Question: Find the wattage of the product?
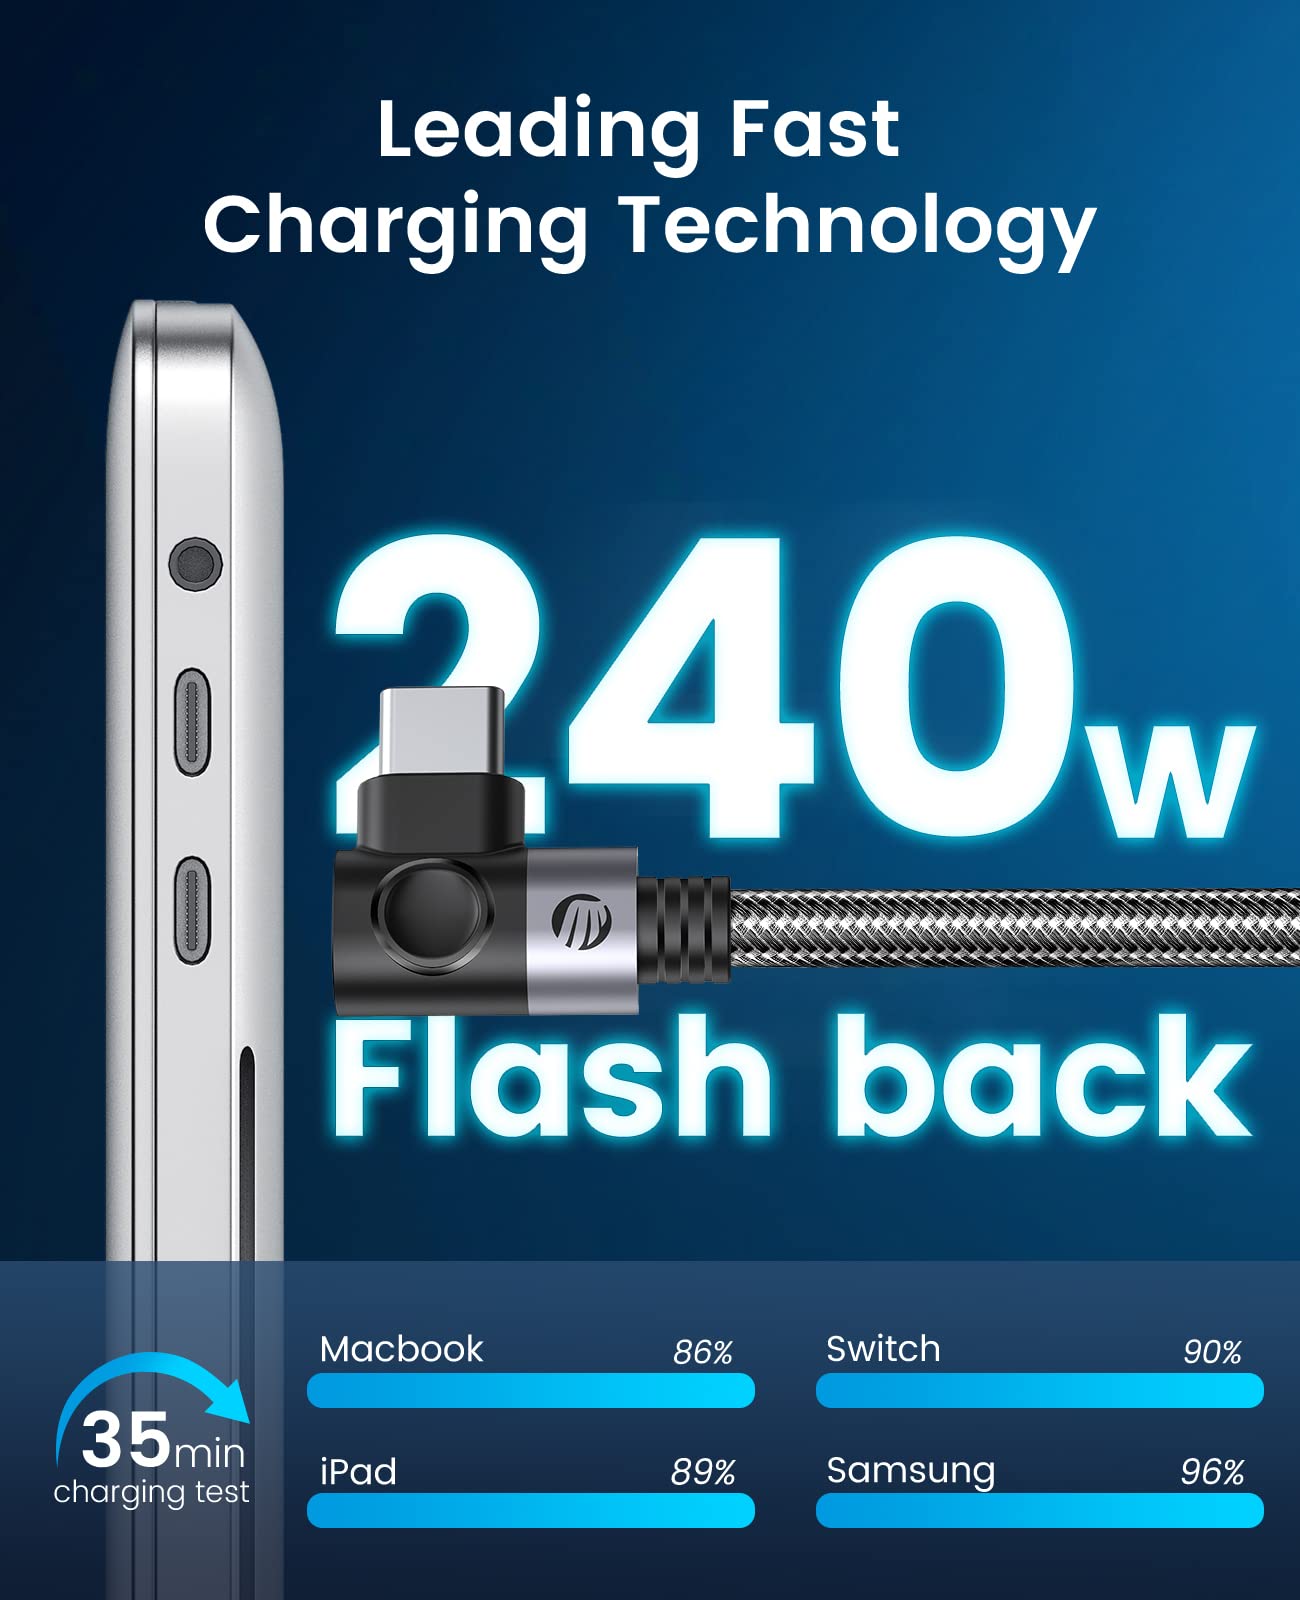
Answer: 40.0 watt